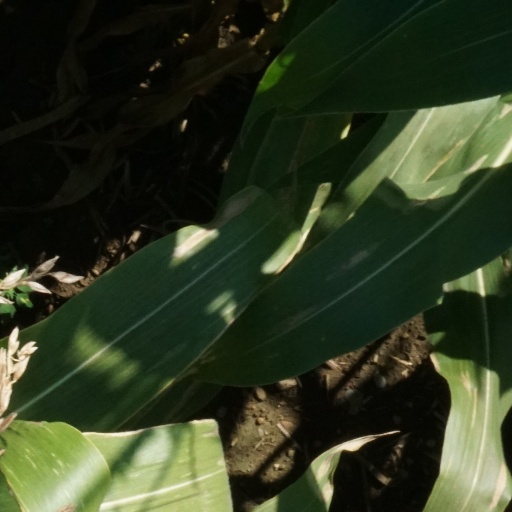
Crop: maize; corn